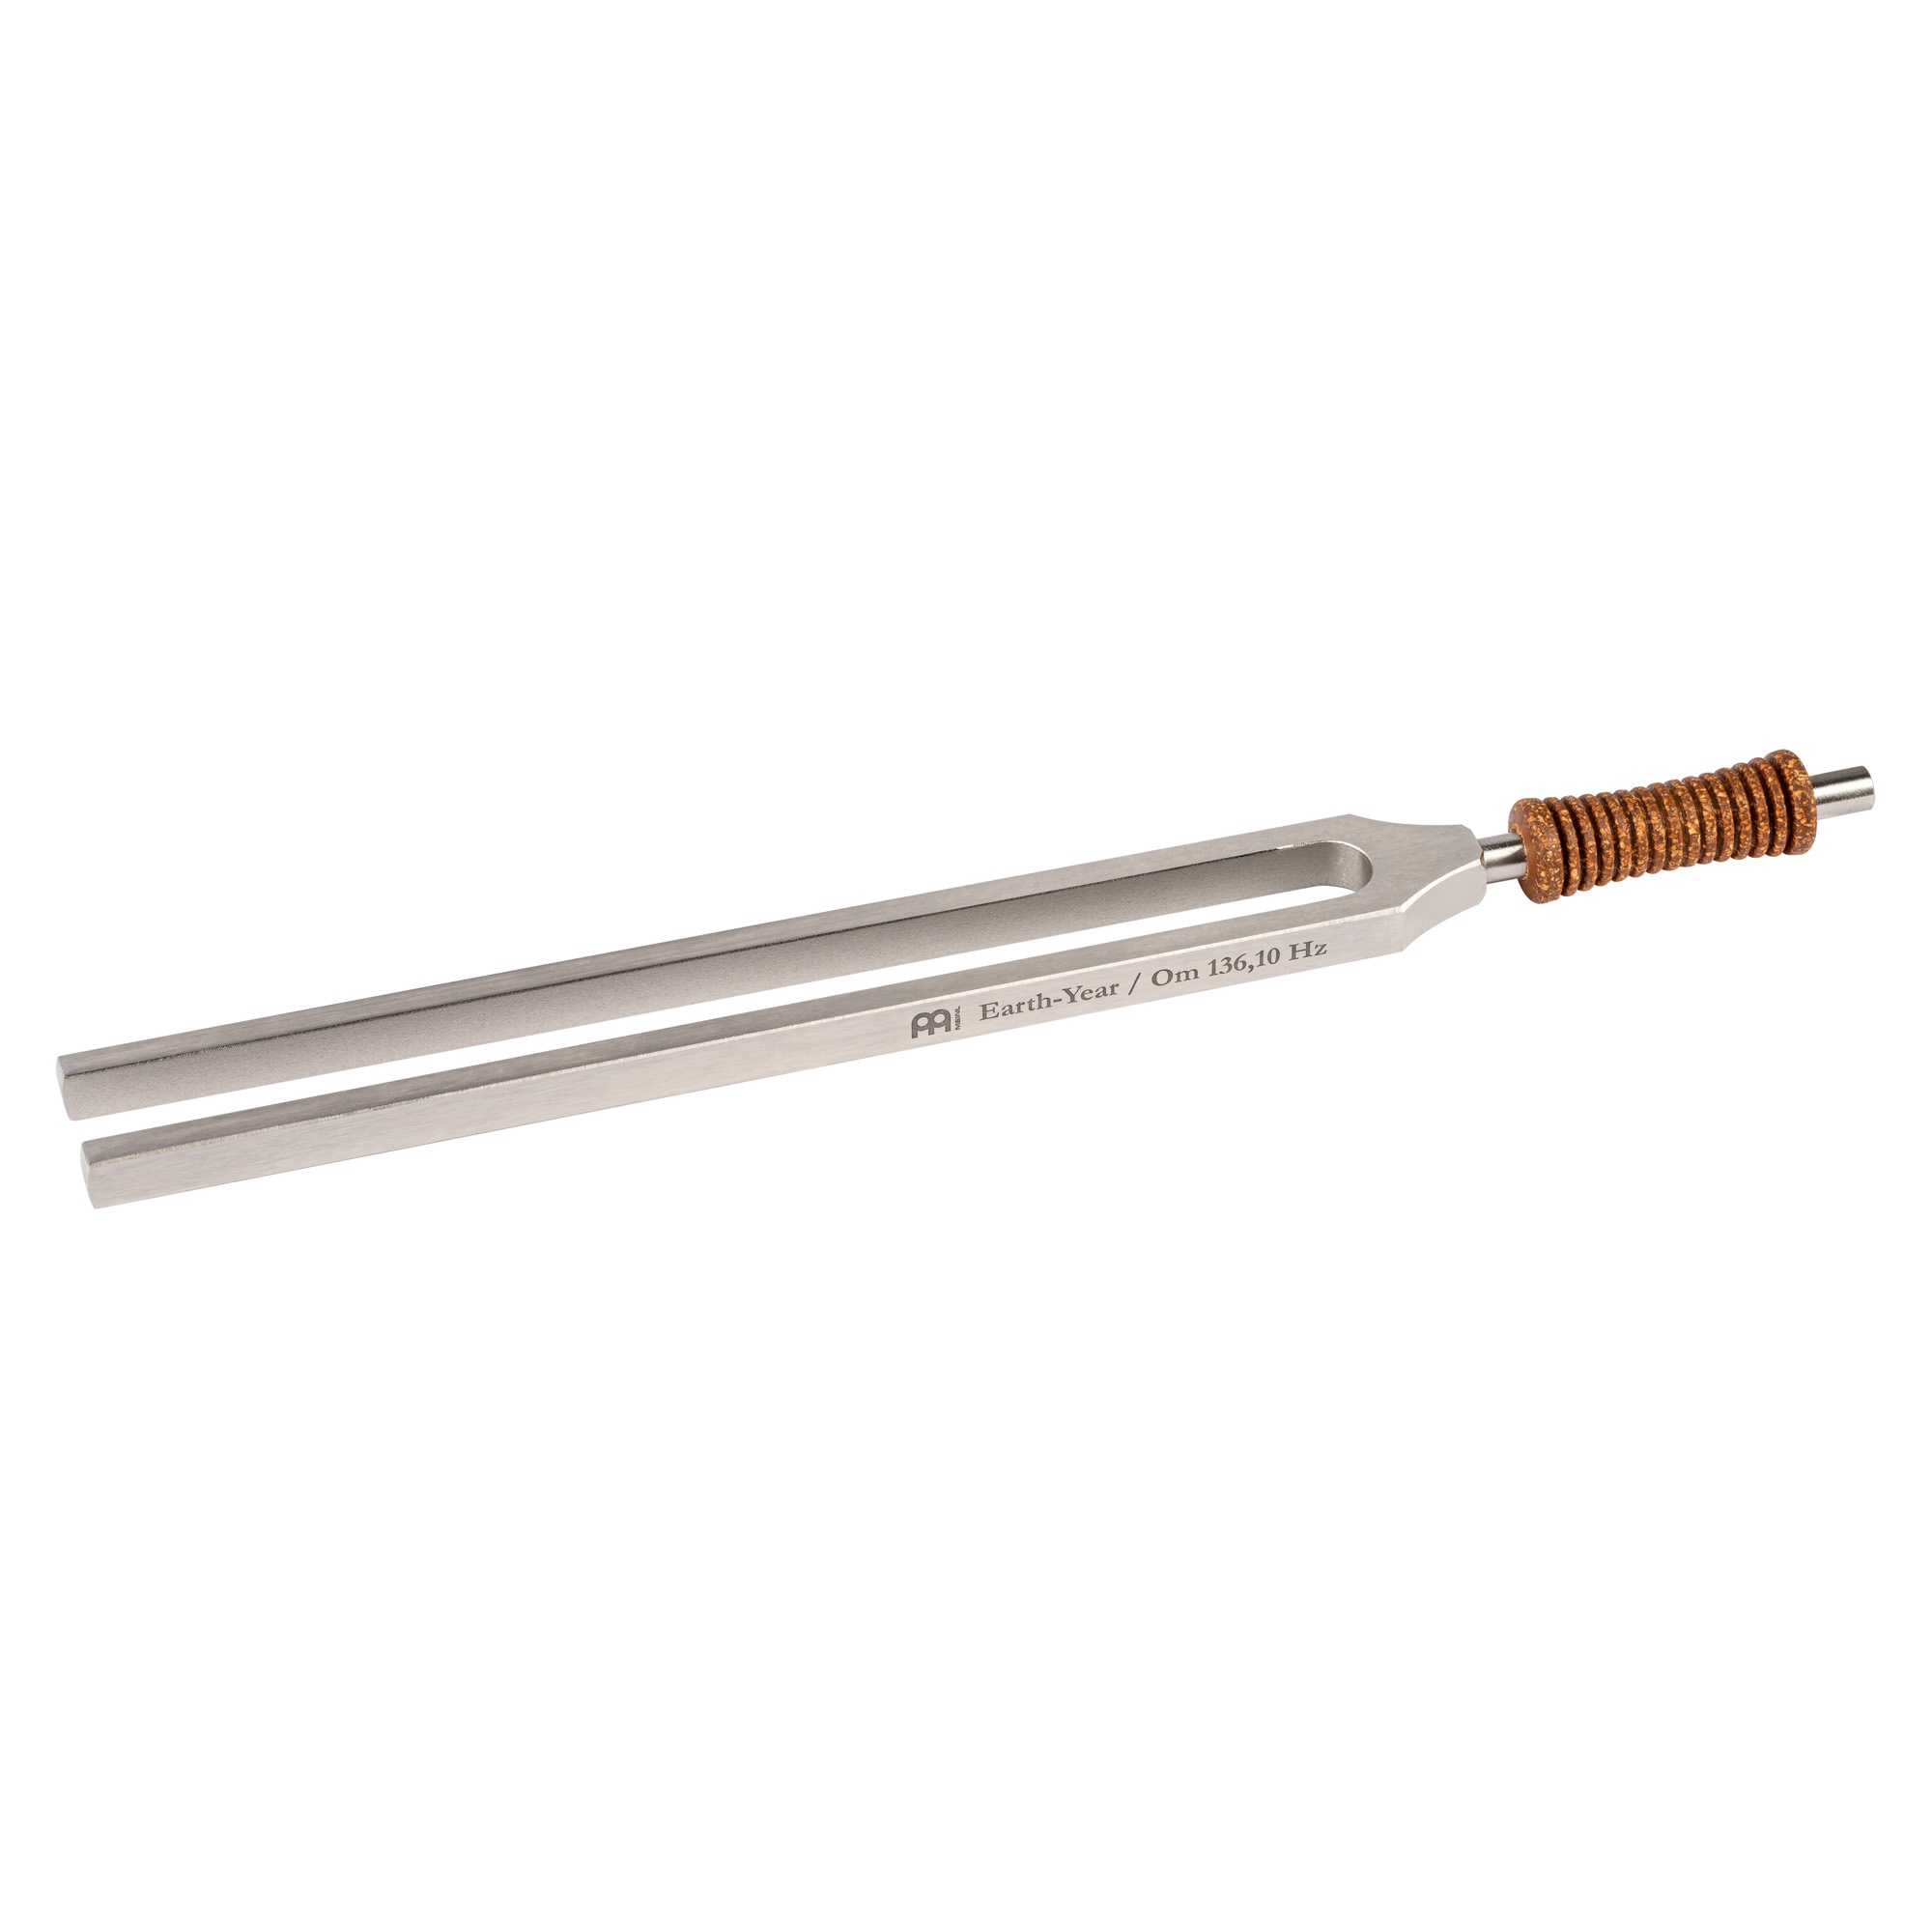
DIAPASON SONIC ENERGY THERAPHY EARTH
diapason sonic energy theraphy earth year / om, 136.10 hz / c3#, 24.38 cm fabrication artisanale, acier inoxydable
Brand: SONIC ENERGY
Category: Arts & Entertainment > Hobbies & Creative Arts > Musical Instruments > Percussion > Hand Percussion > Musical Shakers